June 2008 Midwest floods

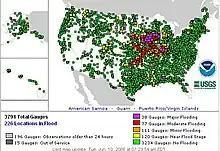
Map of river flooding as of June 10, 2008

The June 2008 Midwestern United States floods were flooding events which affected portions of the Midwestern United States. After months of heavy precipitation, a number of rivers overflowed their banks for several weeks at a time and broke through levees at numerous locations. Flooding continued into July. States affected by the flooding included Illinois, Indiana, Iowa, Michigan, Minnesota, Missouri and Wisconsin. The American Red Cross assisted the victims of flooding and tornadoes across seven states and the National Guard was mobilized to assist in disaster relief and evacuation.